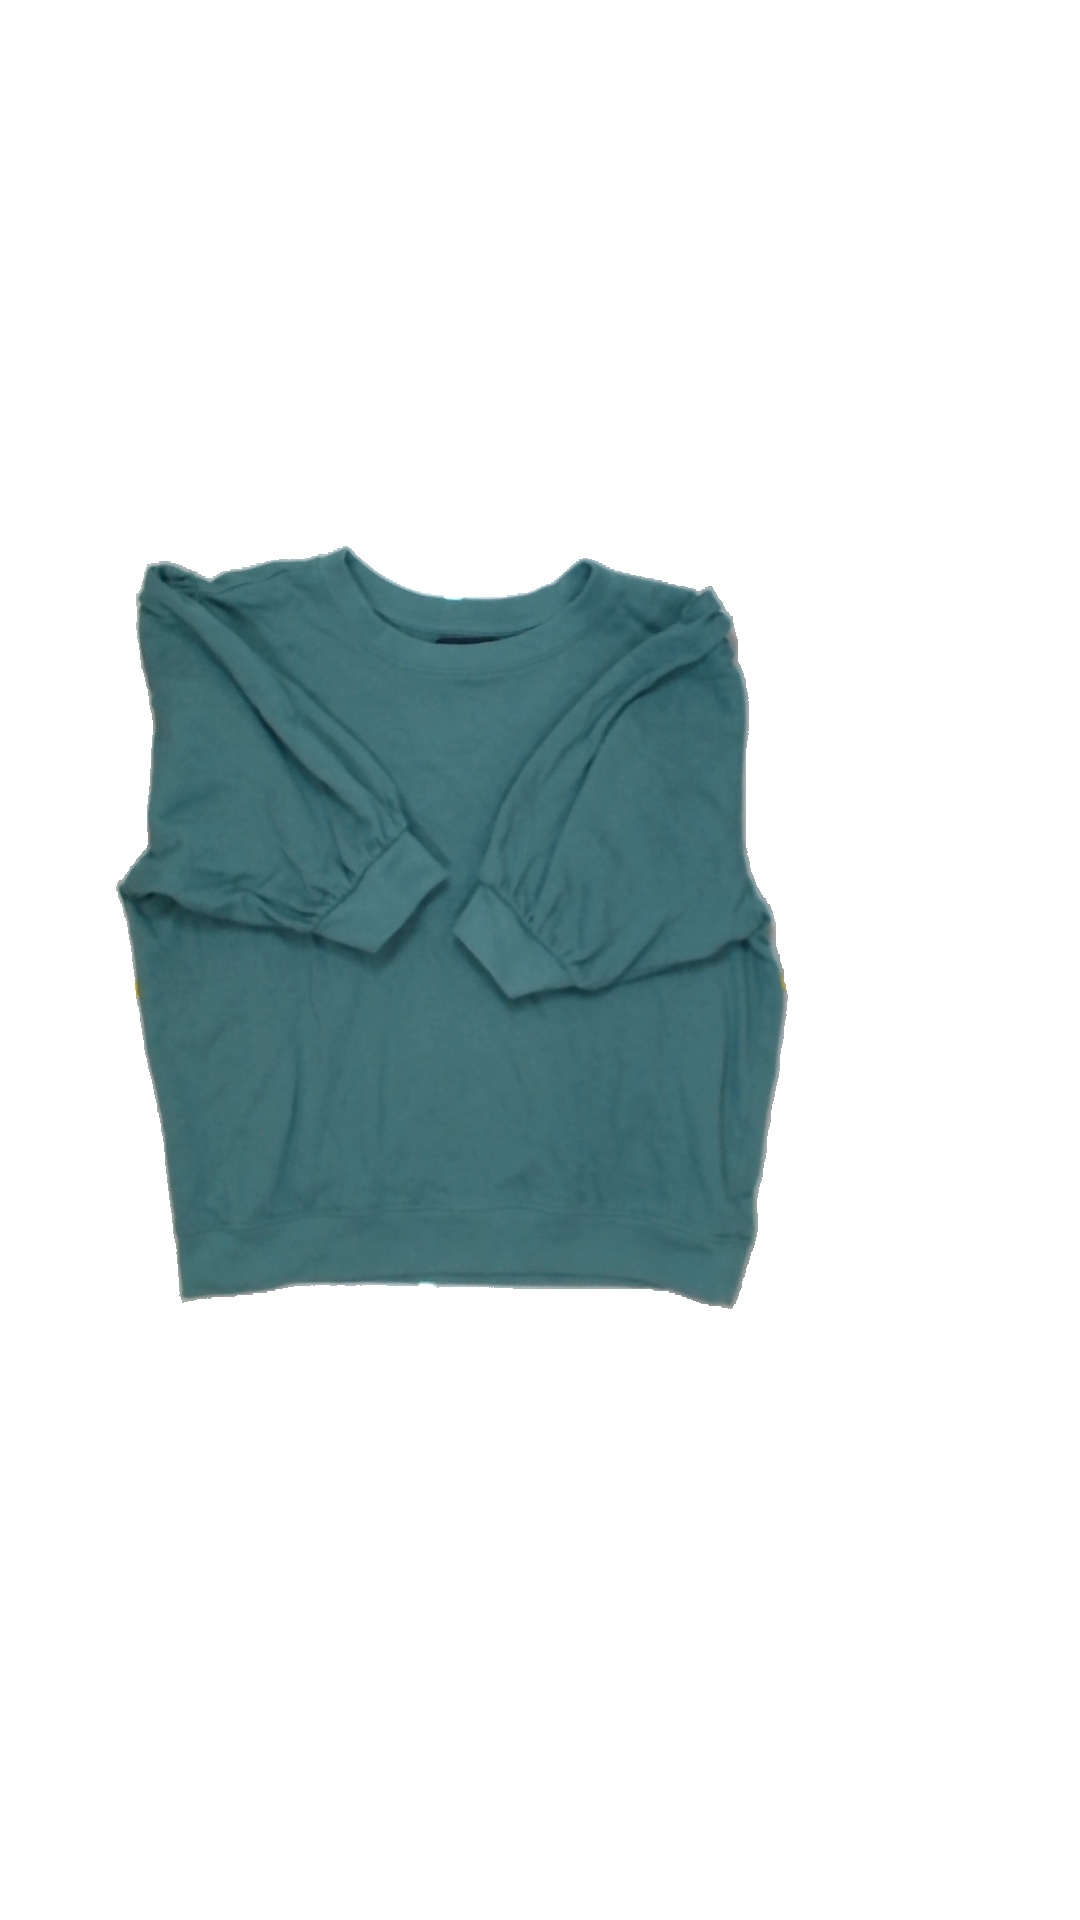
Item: Sweater (Ladies)
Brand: Not Applicable
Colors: Green
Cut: Regular, C-collar
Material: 100% cotton
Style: No trend
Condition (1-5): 4
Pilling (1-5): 5
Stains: No
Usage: Reuse
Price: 50-100